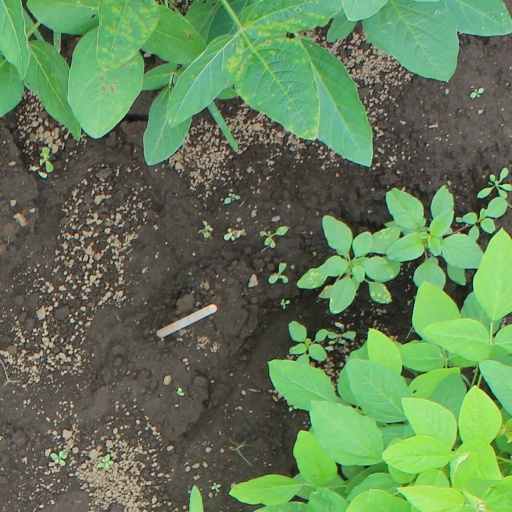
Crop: soybean